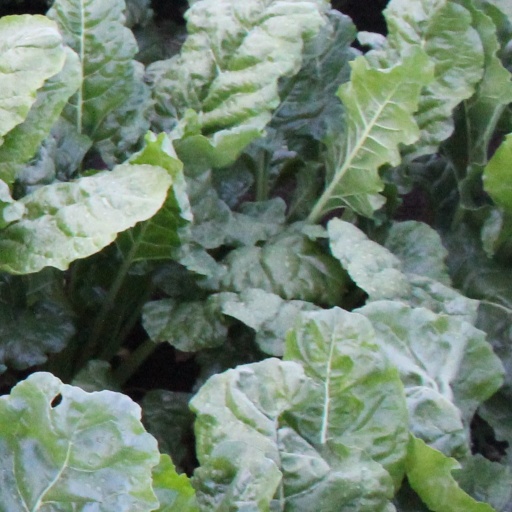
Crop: sugar beet